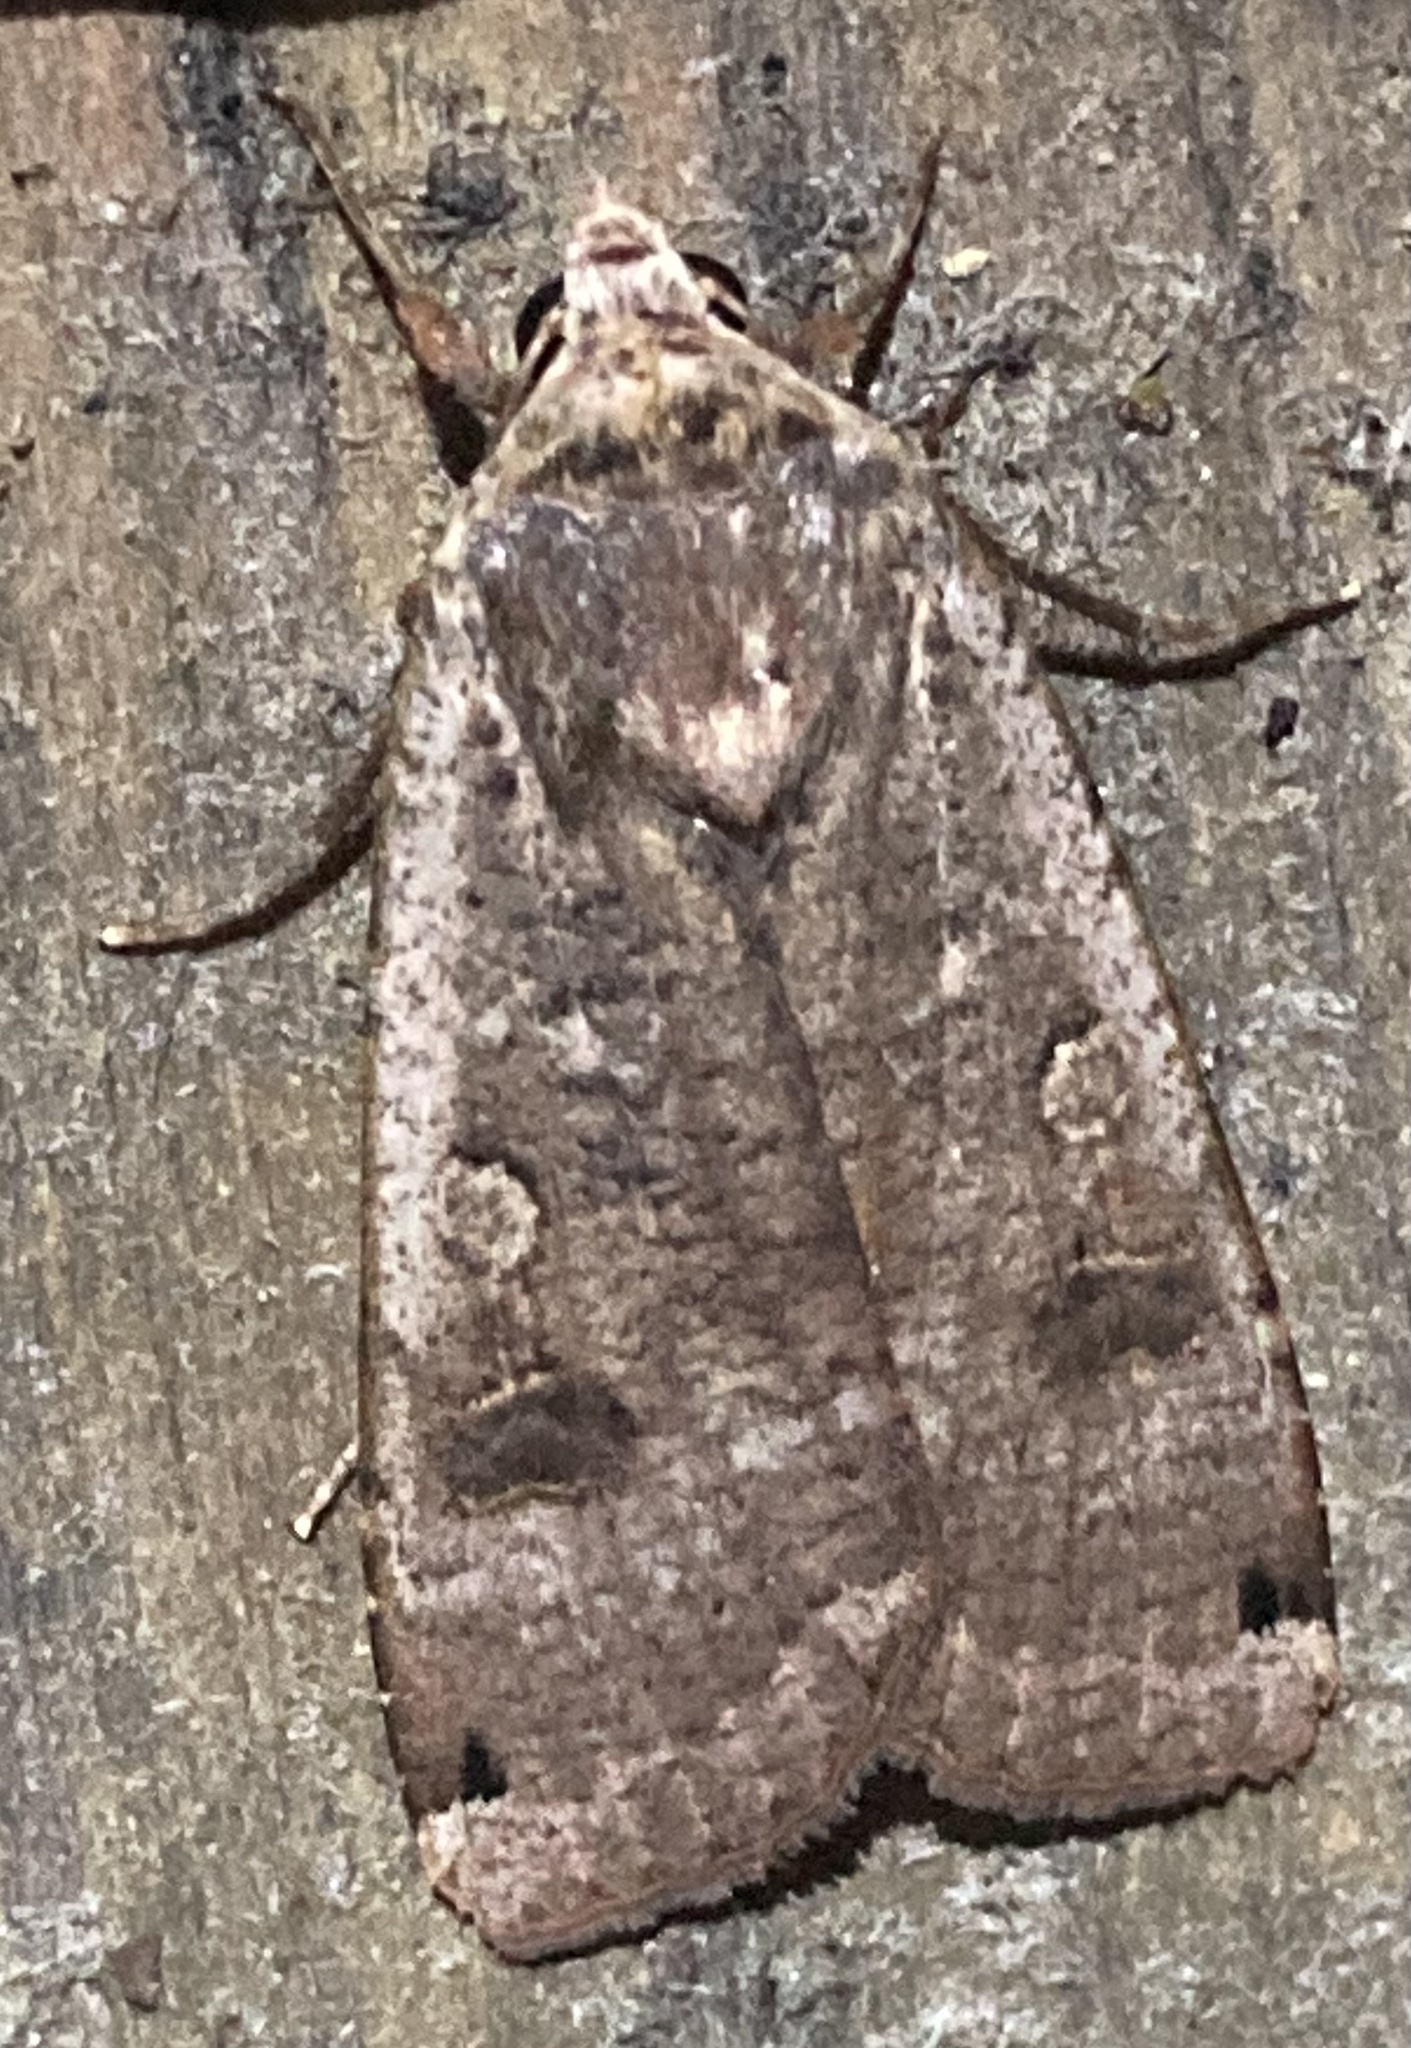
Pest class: cutworms